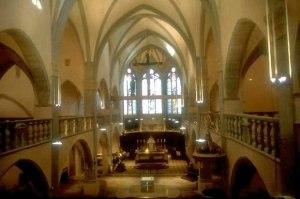
L’église Notre-Dame de l’Assomption d'Orgelet est une église fortifiée du XVᵉ siècle avec un beffroi à clocher à dôme à impériale et lanterne, à Orgelet dans le Jura en Franche-Comté. Dédiée à l'Assomption de Marie, elle est classée aux monuments historiques depuis le 10 février en 1913.
Orgelet est une commune française située dans le département du Jura et la région Bourgogne-Franche-Comté. Les habitants se nomment les Orgelétains et Orgelétaines. La commune est labellisée Cité de Caractère de Bourgogne-Franche-Comté depuis 1998 et Ville active et sportive depuis 2019.